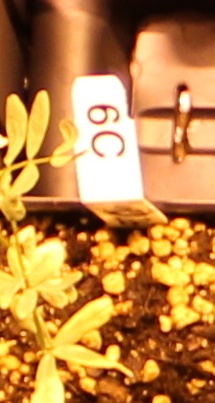
Label: Lentil